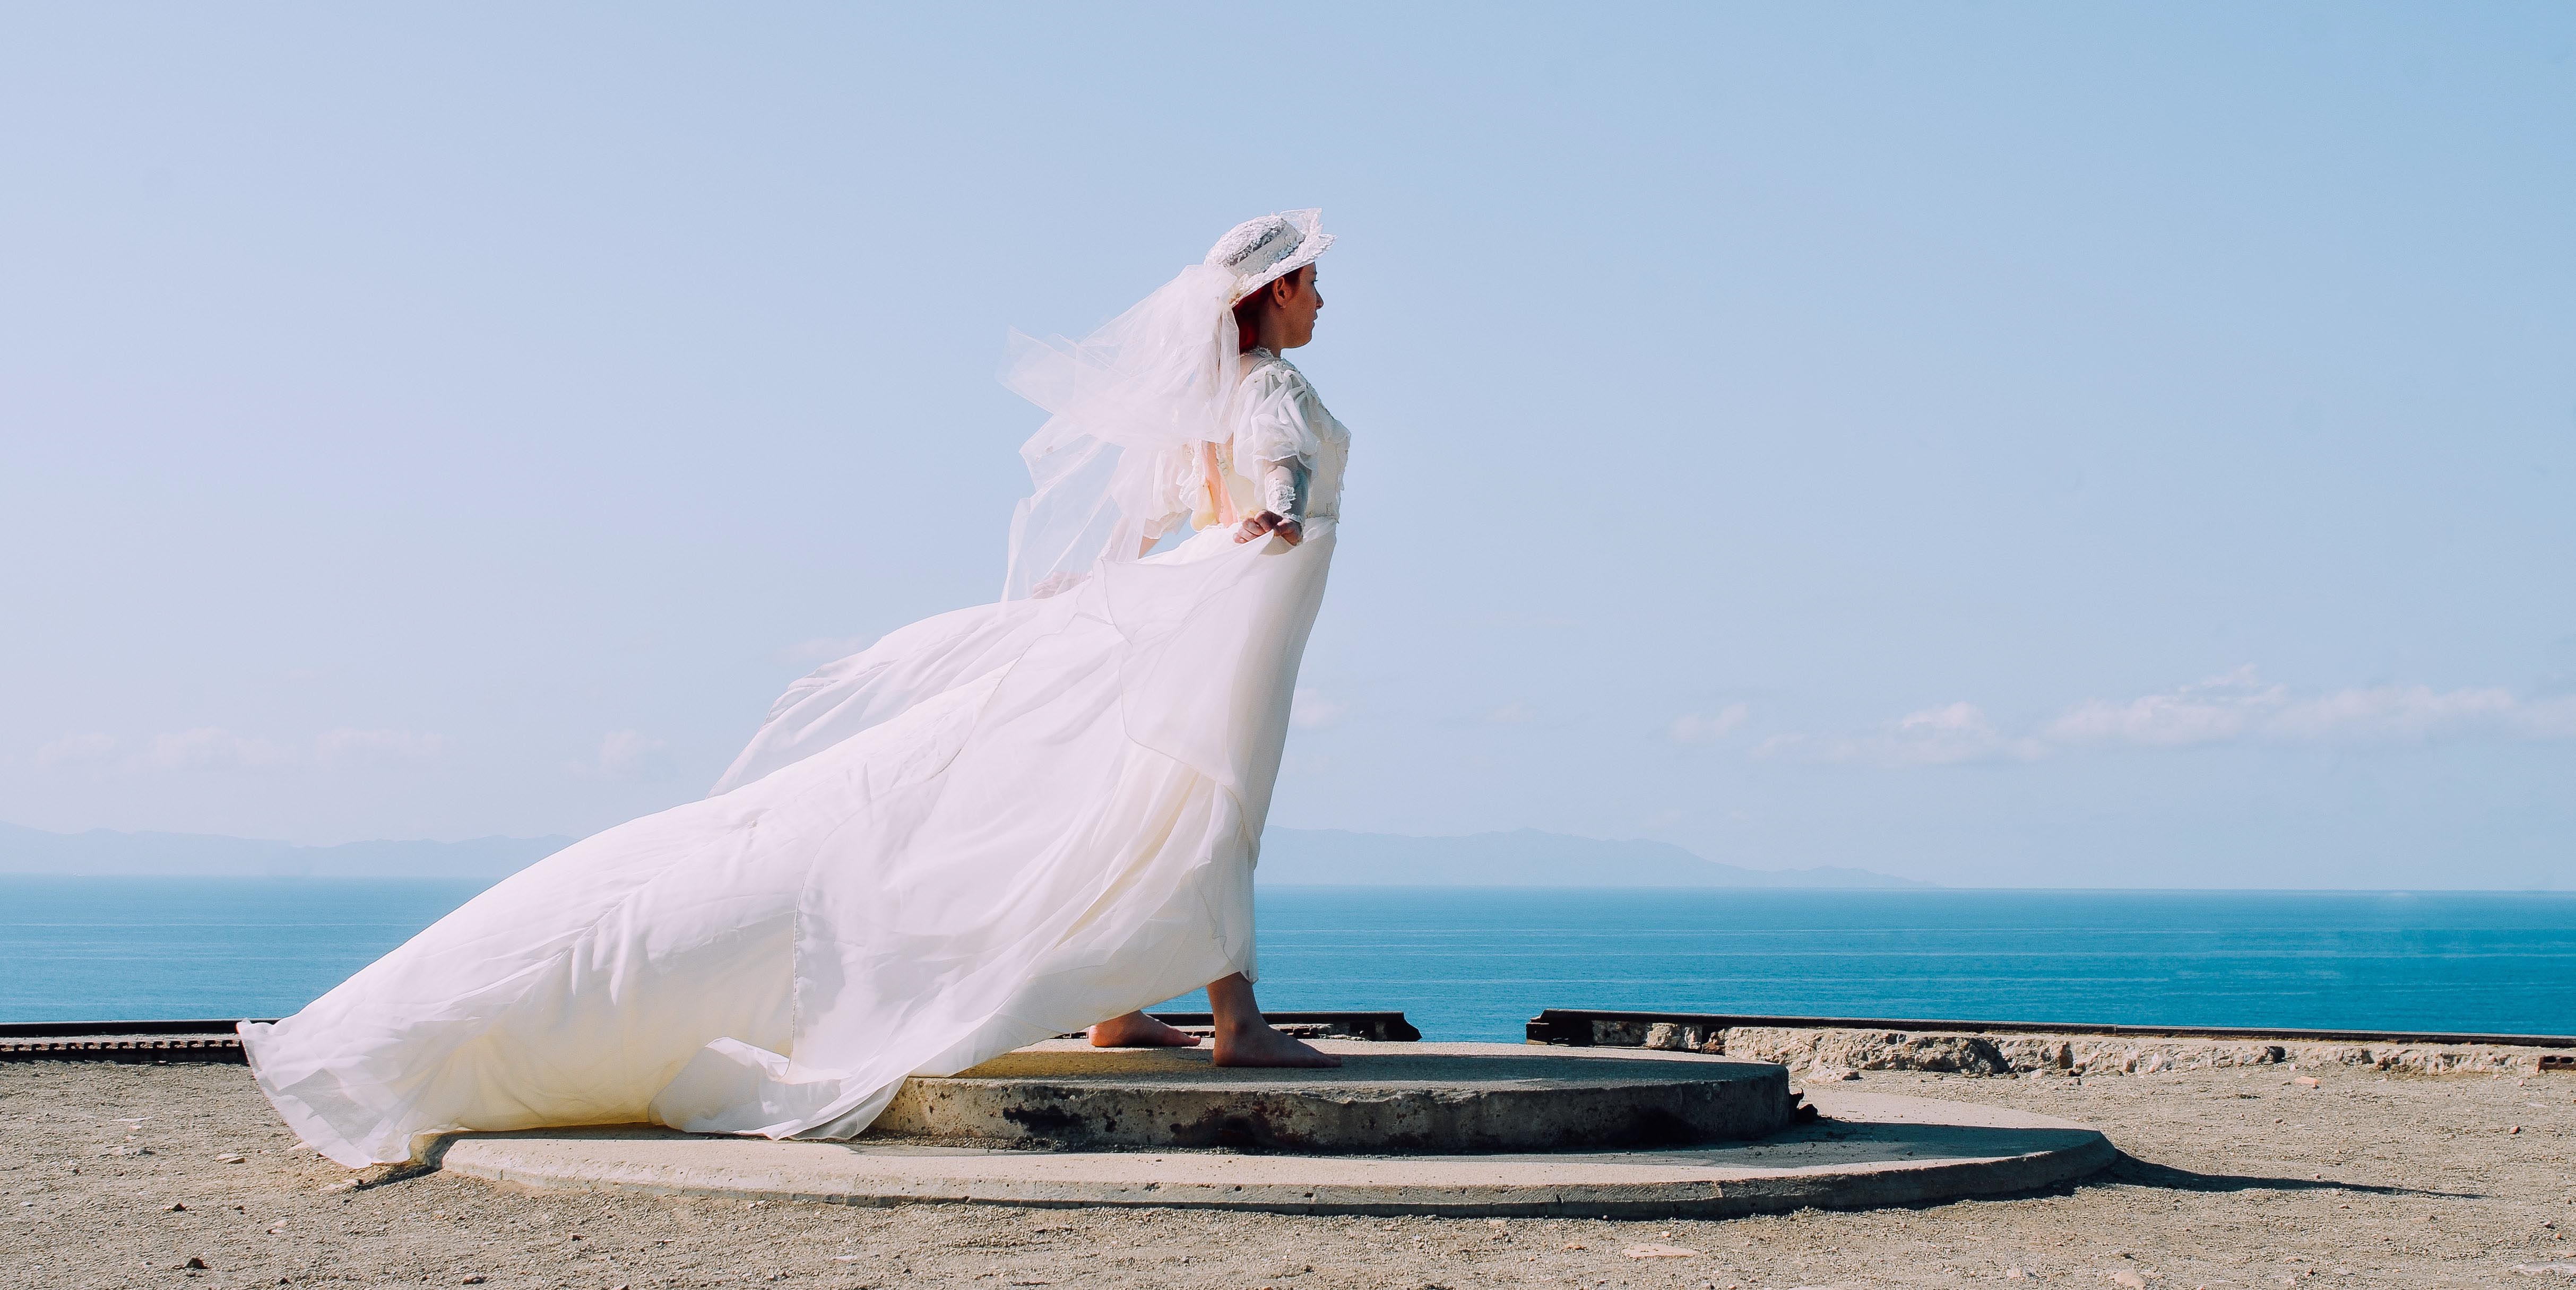
sea, ocean, sky, white, seaside, female, distance, hat, blue, wedding, bride, marriage, dress, windy, gown, veil, bridal